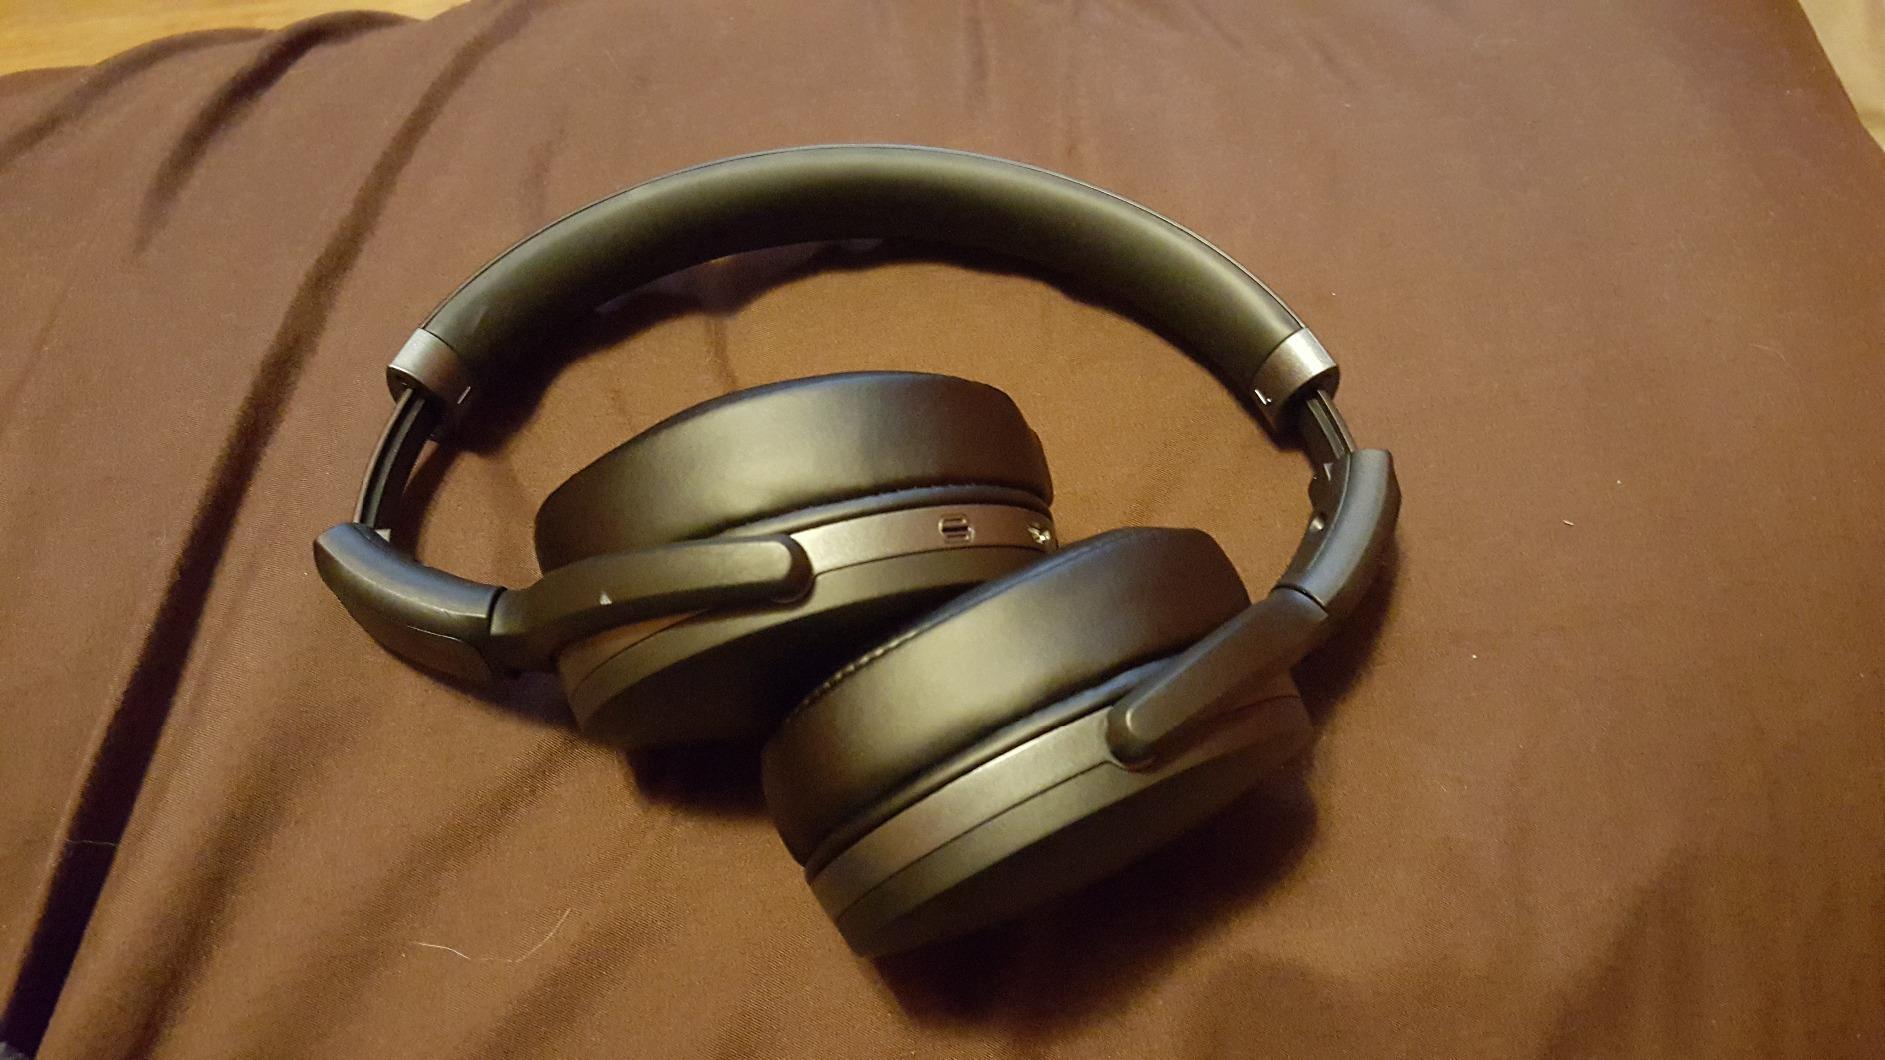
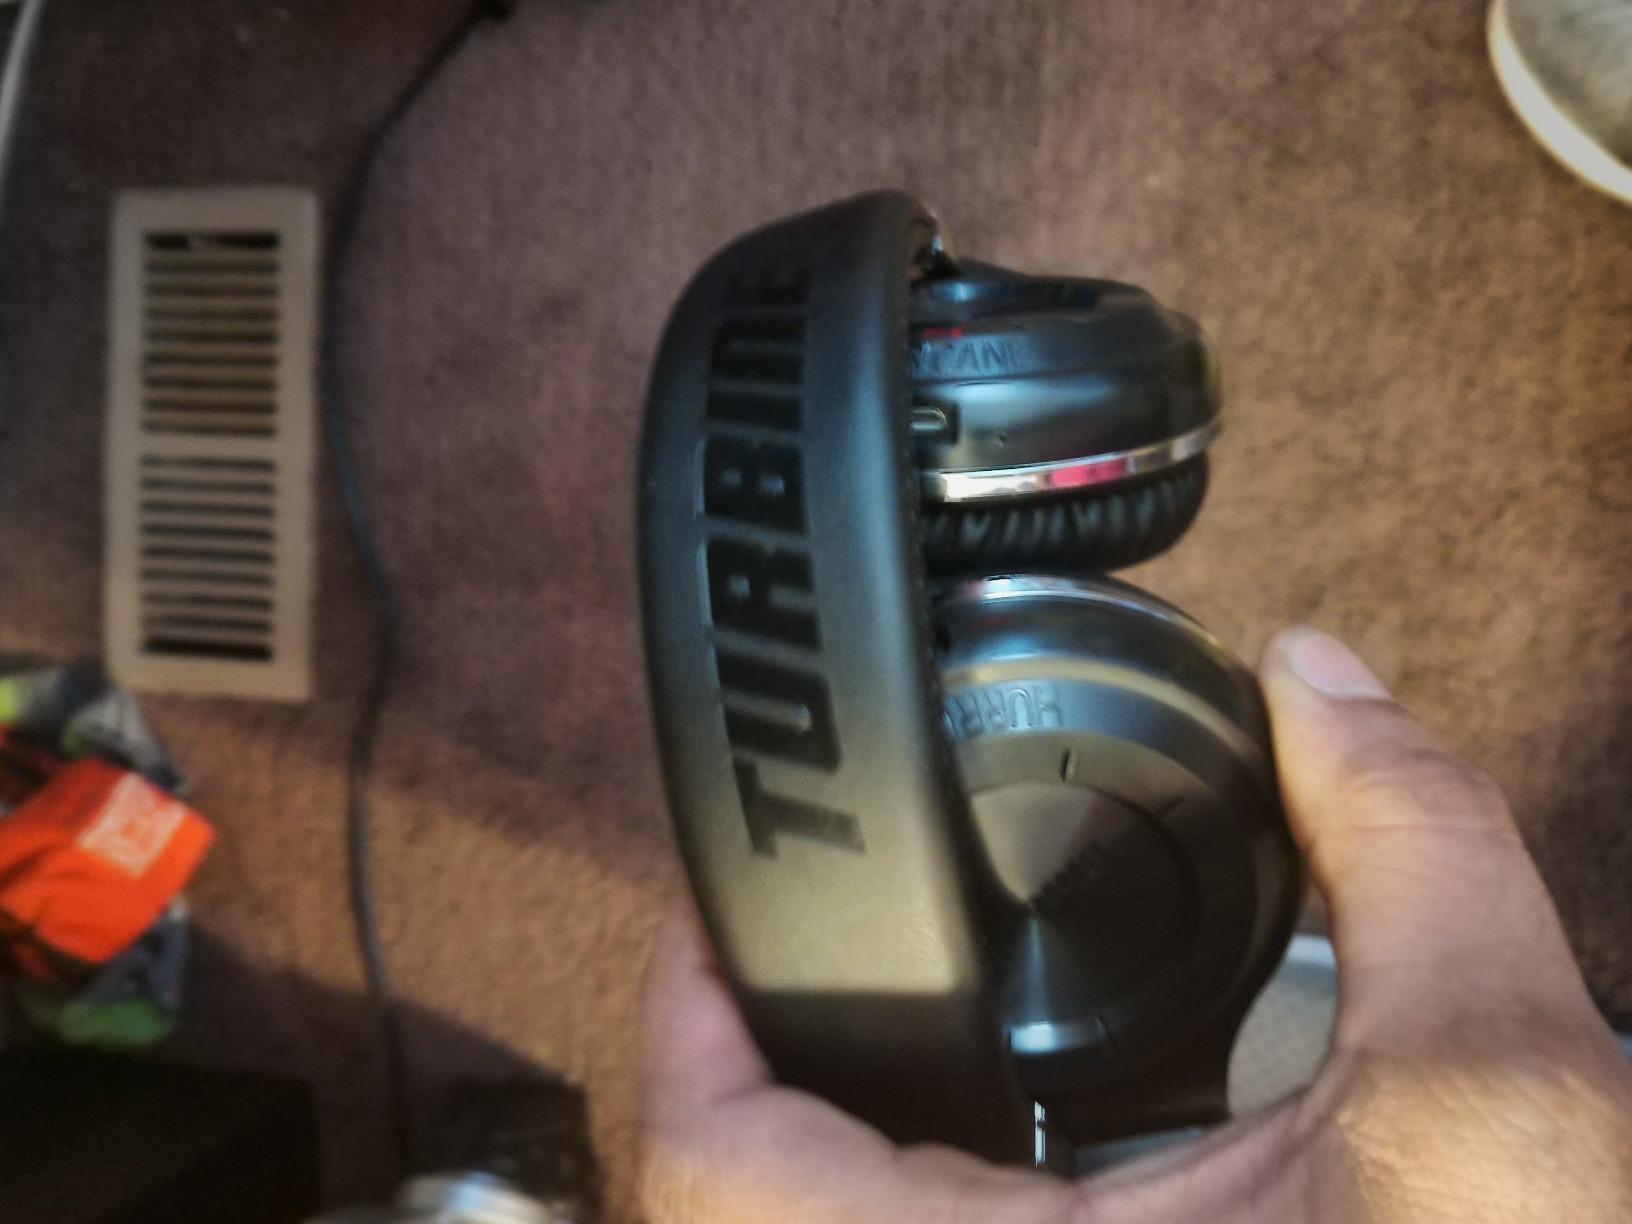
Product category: headphones
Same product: no